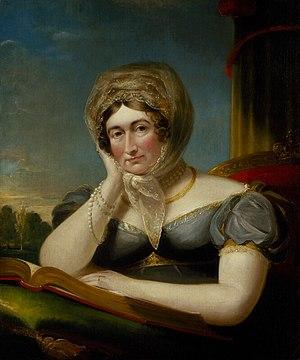
Caroline de Brunswick, née le 17 mai 1768 à Brunswick et décédée le 7 août 1821 à Hammersmith à Londres, est la fille de Charles-Guillaume, duc de Brunswick-Wolfenbüttel, et d'Augusta de Hanovre.
"Le conjoint du monarque britannique reçoit généralement le titre de reine s'il s'agit d'une femme, et de prince s'il s'agit d'un homme. Au Royaume-Uni, on parle de reines consorts pour distinguer les épouses des souverains régnants, et de princes consorts pour les époux des souveraines. Le terme de consort a alors le simple sens de conjoint. Seul le prince Albert a été titré officiellement Prince Consort ; l'actuel époux de la reine, le prince Philip, couramment désigné ainsi par commodité, est simplement prince du Royaume-Uni, avec le titre de duc d'Édimbourg, bien qu'ayant la préséance sur les héritiers de la couronne. En France, l'expression ""reine consort"" est très rare ; celle de ""prince consort"", en revanche, est fréquente. Les princes et reines consorts britanniques n'ont pas de statut constitutionnel ou de rôle politique mais beaucoup ont une influence significative sur leur conjoint.